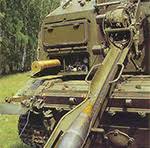
Label: Self Propelled Artillery